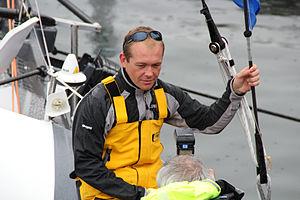
Tonnerres de brest 2012 Krys Ocean Race
La Vendée-Arctique-Les Sables-d'Olonne, ou Valso, est une course au large créée en 2020 pour remplacer deux compétitions annulées du fait de la pandémie de covid-19. Le départ pour les 20 concurrents est donné le 4 juillet à 15 h 30 en baie des Sables-d'Olonne. Épreuve organisée par la classe IMOCA et Sea to See, elle est courue en solitaire et sans escale, à bord de monocoques de 60 pieds. Le parcours, long en théorie de 2 807 milles, mène les bateaux au sud-ouest de l'Islande. L'arrivée se fait aux Sables-d'Olonne. La course offre à certains skippers l'occasion de se qualifier pour le Vendée Globe 2020-2021.
Kevin Escoffier est un navigateur français né en 1980 à Saint-Malo. En double avec son père Franck-Yves, il gagne la Transat Jacques-Vabre 2005. En équipage, il remporte le trophée Jules-Verne en 2012, à bord du Maxi Banque populaire V de Loïck Peyron. Puis il gagne la Volvo Ocean Race 2017-2018, à bord du Dongfeng Race Team de Charles Caudrelier.